Charles Francis Keary

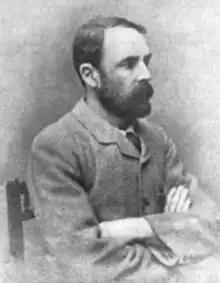
In "The Sketch", 18 December 1895

Charles Francis Keary (29 March 1848 – 25 October 1917) was an English scholar and historian. His later work as a novelist influenced the modernist writer James Joyce. However, the English novelist George Gissing read four of Keary's works, including three novels, in the first 31 days of 1896, and found the novel "Herbert Vanlennert", "a long, conscientious, uninspired book".